Jolina Magdangal

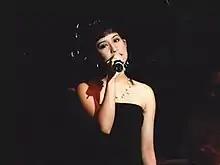
Magdangal performing in San Diego, California, circa 1990s

At the height of her career, Magdangal was one of the high-profile endorsers in the Philippines along with Sharon Cuneta, Aga Muhlach, Michael V. and Regine Velasquez. She was elevated among the country's handful of credible product endorsers in print, television and radio platforms, which led to Preview Modelling Agency naming her an image model for inspiring would-be models to elevate product endorsing to a higher level. She was also called commercial princess next to Sharon Cuneta, with the "Philippine Star" in 2003 saying "The [megastar ...] is said to be a very effective endorser. In fact, she is top of mind among the advertising industry's choices of endorsers, followed by Jolina Magdangal [and] Aga Muhlach...".